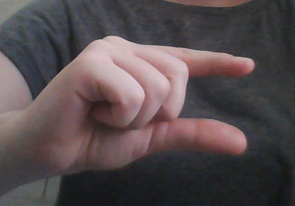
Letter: dal